United Nations Security Council Resolution 453

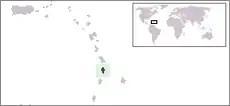
Location of Saint Lucia

United Nations Security Council Resolution 453, adopted unanimously on 12 September 1979, after examining the application of Saint Lucia for membership in the United Nations, the Council recommended to the General Assembly that Saint Lucia be admitted.